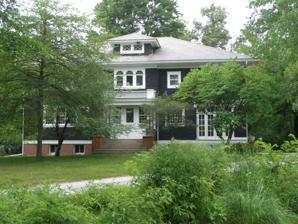
Building: Barker House (Michigan City, Indiana)
Country: United States of America
Year built: 1900
Historic house in Indiana, United States United States historic place Barker House U.S. National Register of Historic Places Barker House, July 2010 Show map of Indiana Show map of the United States Location 444 Barker Rd., Michigan City, Indiana Coordinates 41°41′17″N 86°52′58″W / 41.68806°N 86.88278°W / 41.68806; -86.88278 Area 3.7 acres (1.5 ha) Built c. 1900 ( 1900 ) Architectural style Shingle Style, Prairie School NRHP reference No. 01001349 Added to NRHP December 7, 2001 Barker House is a historic home located at Michigan City , LaPorte County, Indiana .  It was built about 1900, and is a two-story, rectangular, Shingle Style / Prairie School style dwelling.  It sits on a brick foundation and has a hipped roof with hipped dormer and has a modified American Foursquare plan.  Also on the property are the contributing carriage house , dance studio, and garage. The house and grounds are occupied by the Save the Dunes offices and Barker Woods Nature Preserve, which is managed by Shirley Heinze Land Trust . It was listed on the National Register of Historic Places in 2001. References